Naughty!

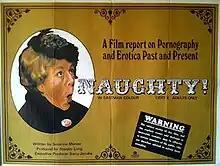
Theatrical release quad poster

Naughty", also known as Naughty! A Report on Pornography and Erotica", is a 1971 British dramatised documentary film directed by Stanley Long and written by Suzanne Mercer. Long said although the movie was sold as a sex film it was "a fairly serious film" which "had some purpose". Mercer called it "a serious sociological look at pornography and erotica." It mixes interviews with archived footage and re-enactments, and was screened at the Wet Dream Film Festival in Amsterdam in 1971. The same team later made a similar movie, "On the Game" (1974).